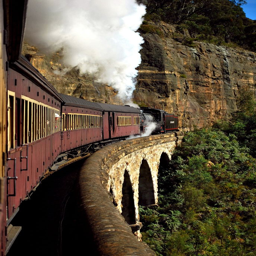
a city crossing the viaduct